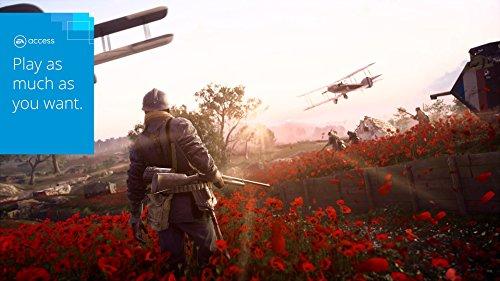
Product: Battlefield 1 - Xbox One
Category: Video Games | Xbox One
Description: Battlefield 1 XBOX One is now available for unlimited play in the EA Access Vault.
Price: $10.00
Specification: ASIN:B01F9HMO9S|Releasedate:October21,2016|Pricing:ThestrikethroughpriceistheListPrice.SavingsrepresentsadiscountofftheListPrice.|ProductDimensions:0.5x5.3x6.7inches;0.96ounces|Media::VideoGame